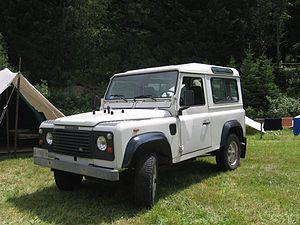
Le Defender est un véhicule tout-terrain, produit par le constructeur anglais de véhicules tout-terrain Land Rover de 1990 à 2016, mais sous une forme née en 1983, elle-même l'héritière directe du Land Rover initial de 1948.